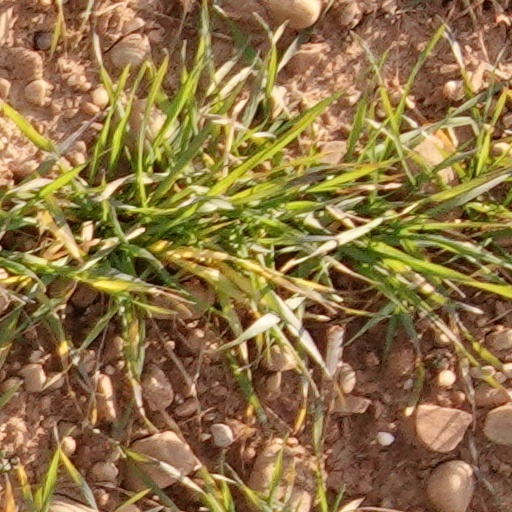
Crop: wheat